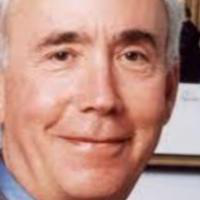
Age group: age 56-65